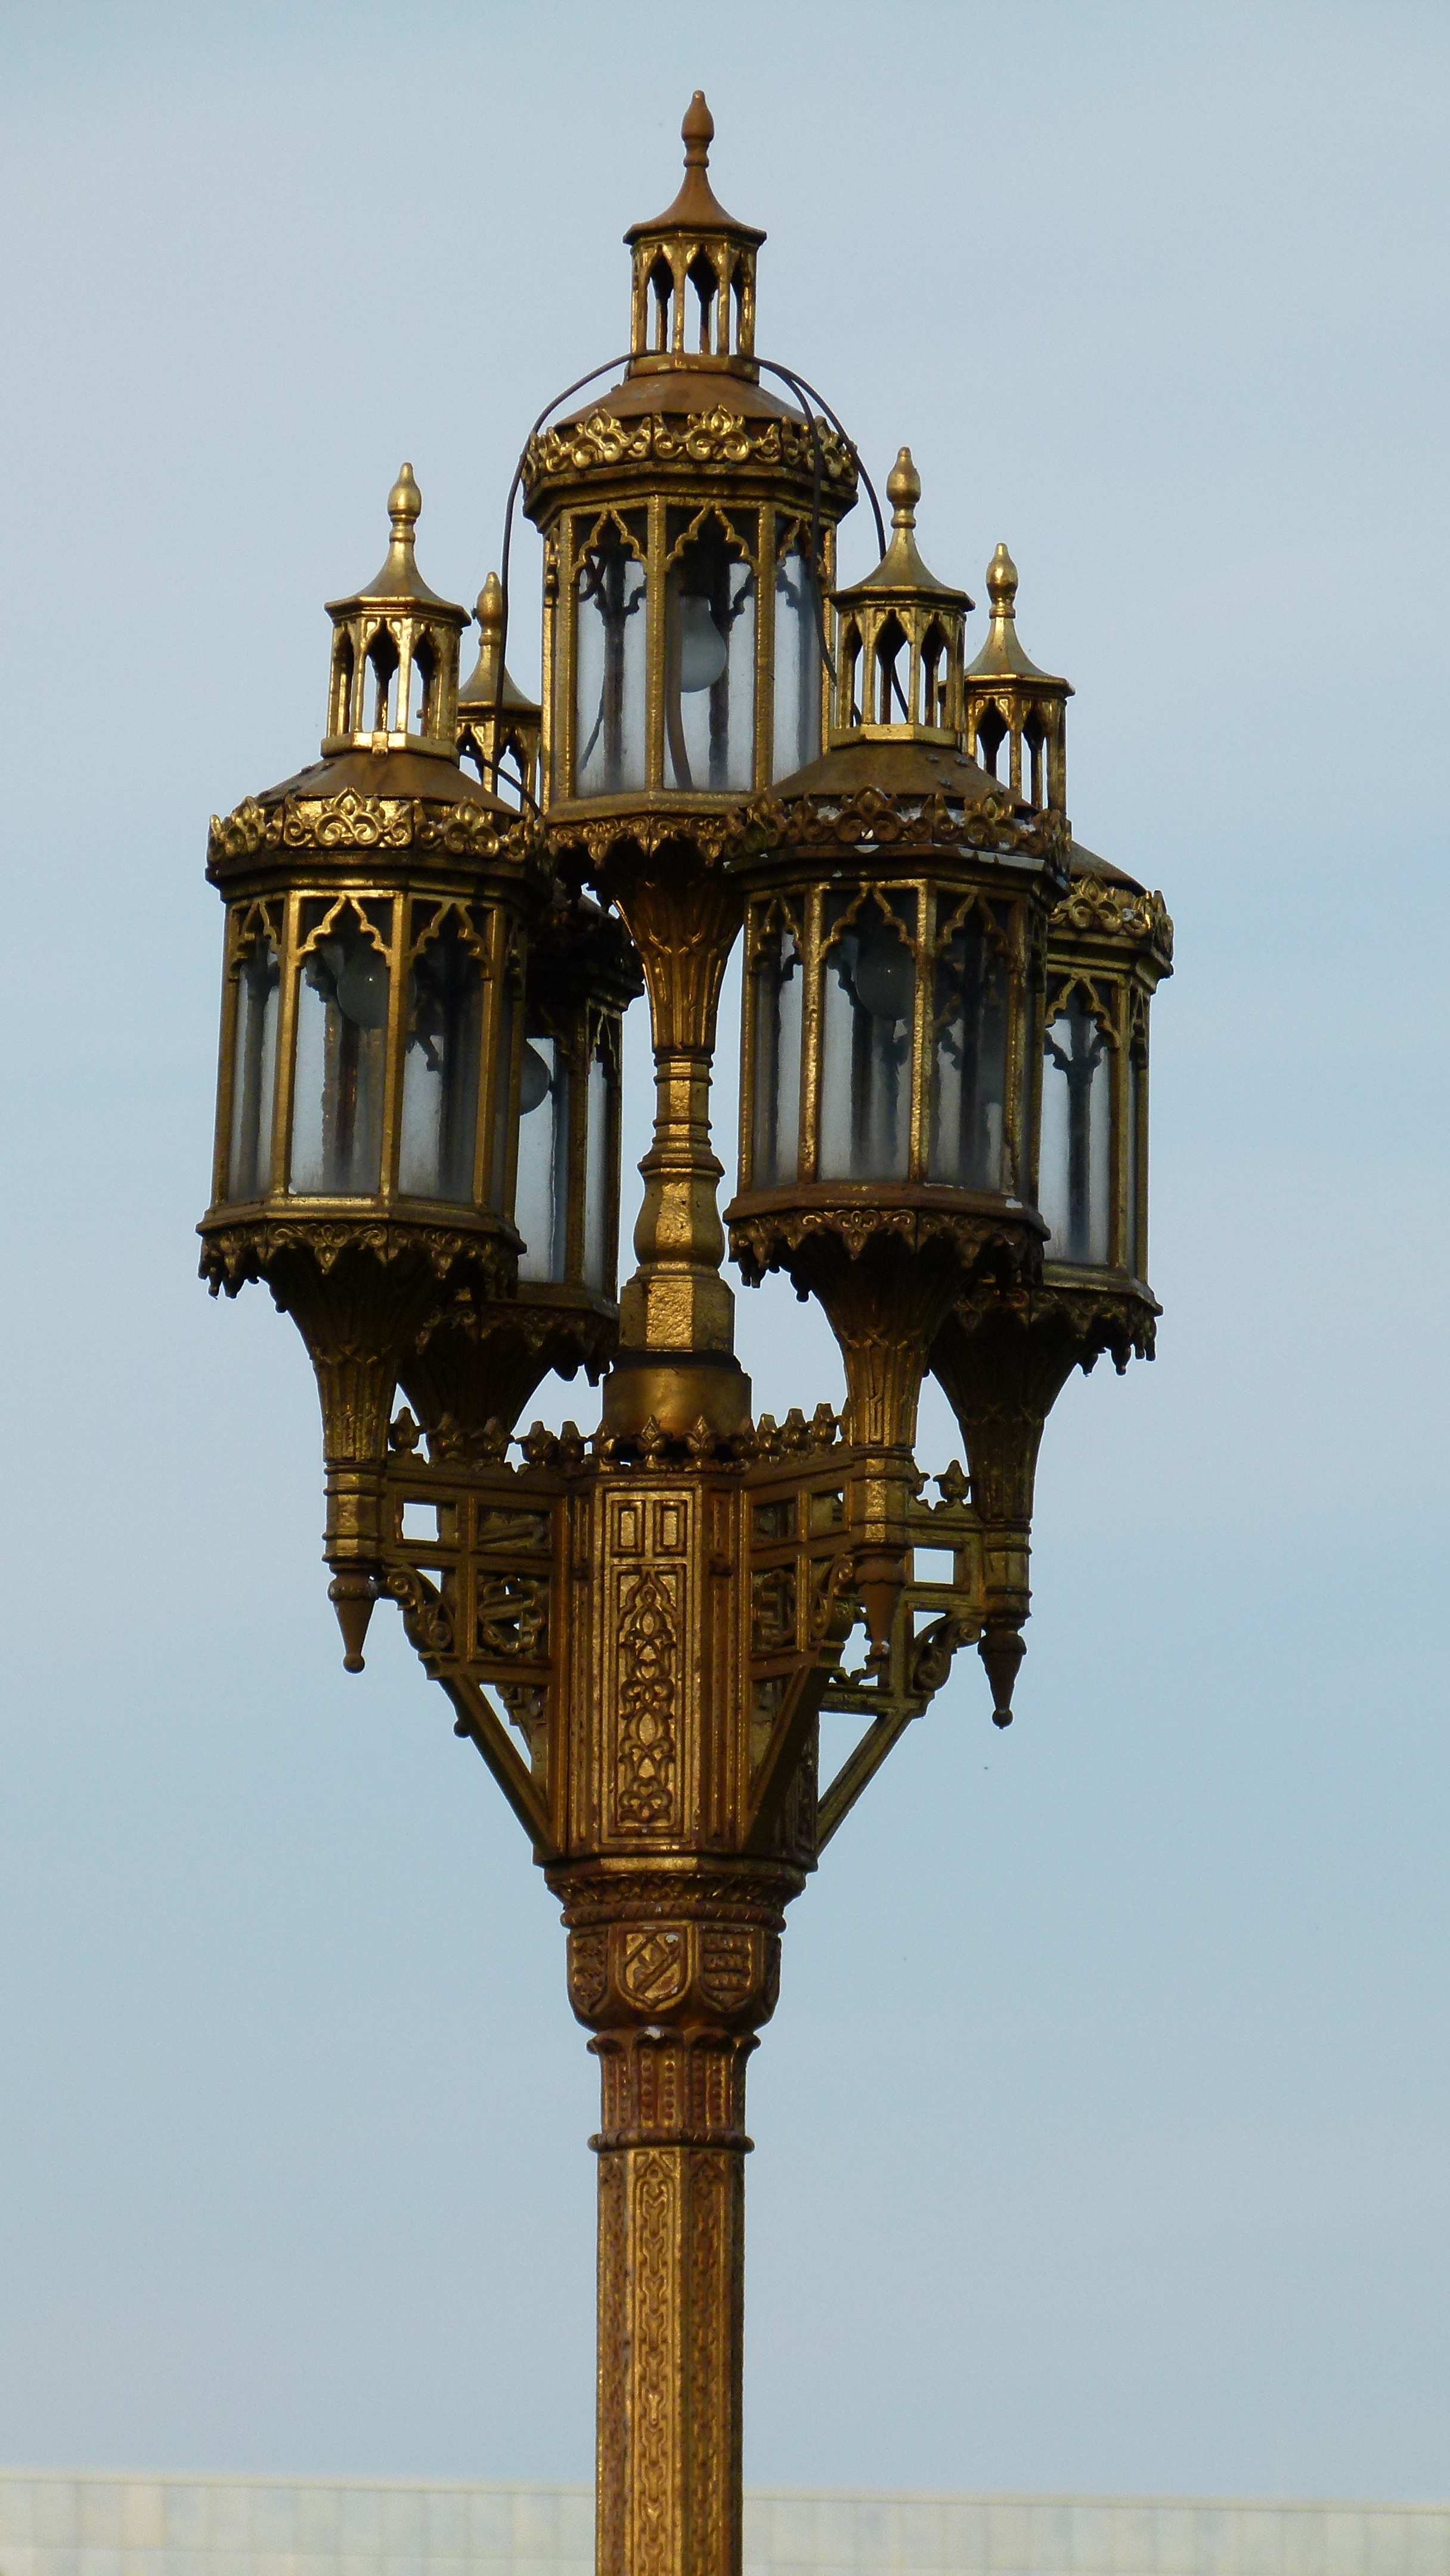
light, structure, old, zoo, lantern, tower, street light, lamp, historic, clock tower, wilhelma, bad cannstatt